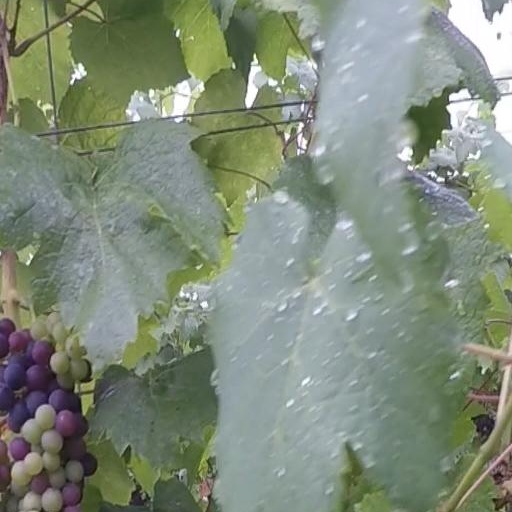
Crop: grape